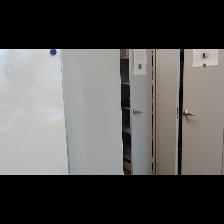
Label: NonHuman